Conservative Party (UK)

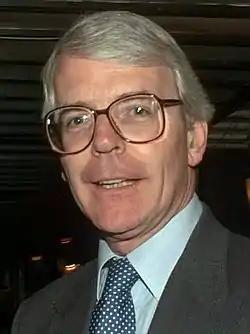
John Major, Prime Minister of the United Kingdom (1990–1997)

Loss of power weakened Heath's control over the party and Margaret Thatcher deposed him at the 1975 leadership election. Thatcher led her party to victory at the 1979 general election with a manifesto which concentrated on the party's philosophy.